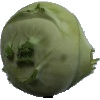
Label: kohlrabi